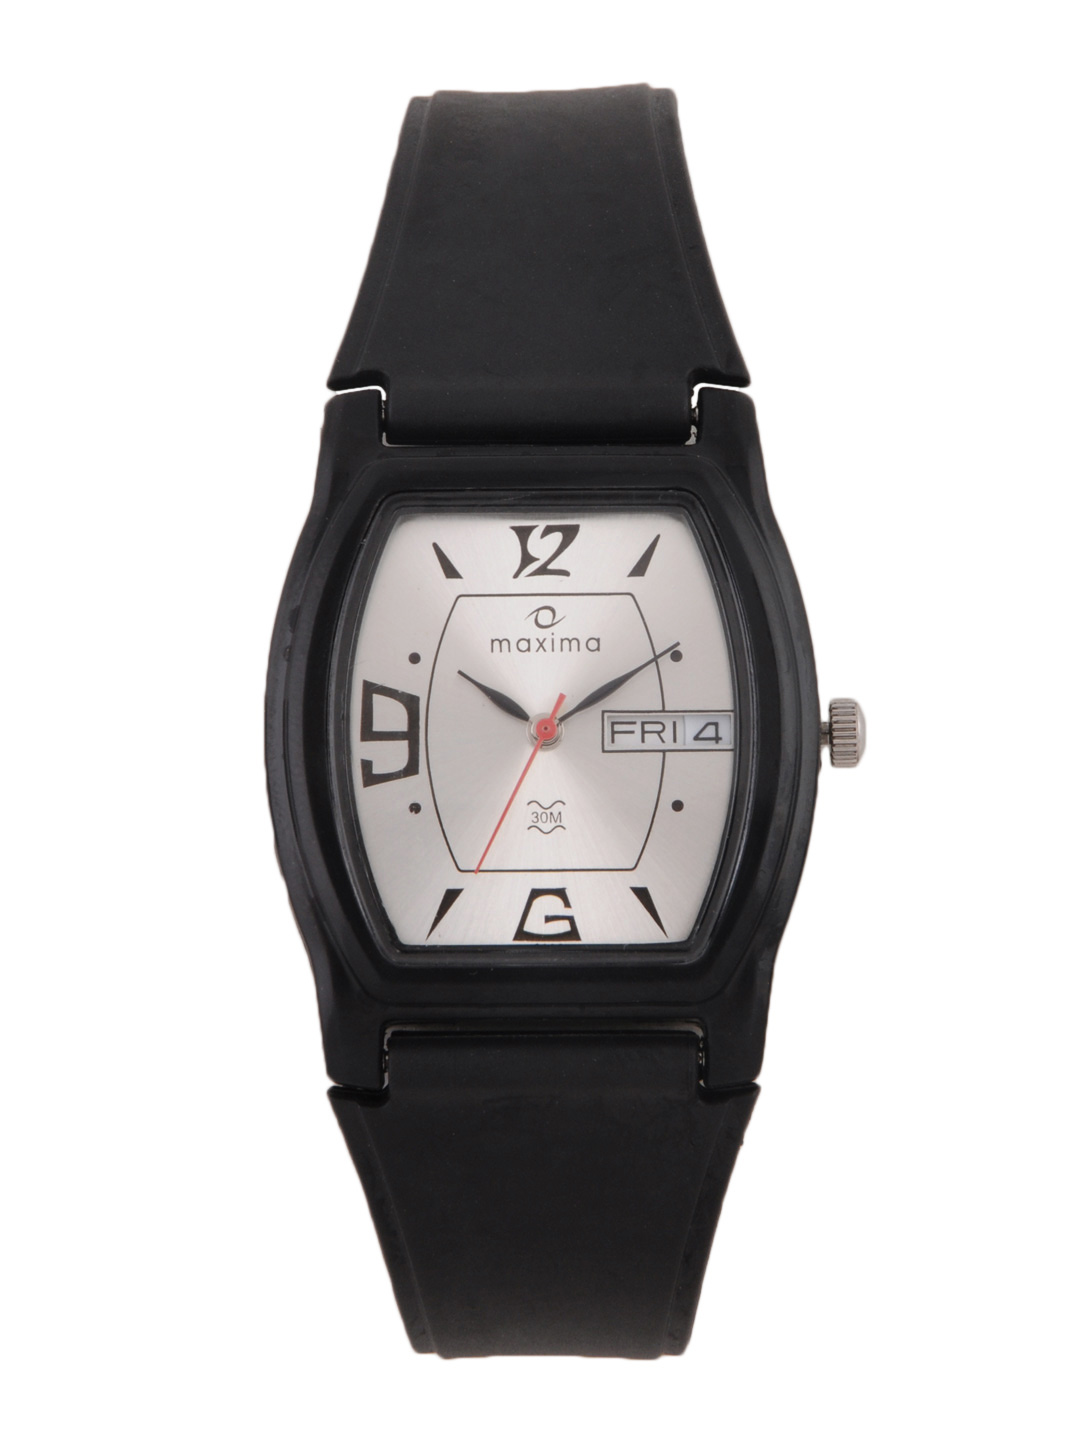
Maxima Men Silver Dial Watch
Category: Free Items / Free Gifts / Free Gifts
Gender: Men
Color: Silver
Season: Winter 2016
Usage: Casual